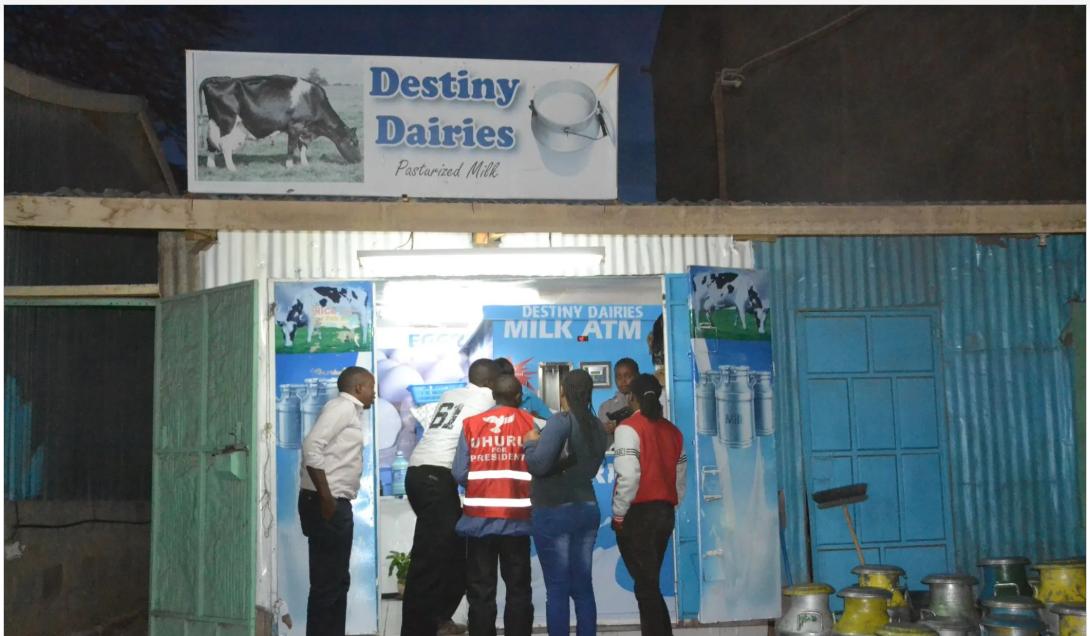
Wanaume na wanawake  wamesimama mbele ya duka la [cs] Destiny Dairies milk ATM [cs] wanangoja kuhudumiwa na nje yake kunaonekana mitungi ya maziwa duka hili linauza maziwa ambayo yamepakiwa.